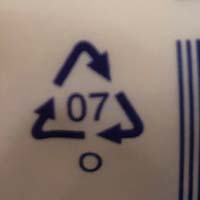
Plastic recycling code class: 7_other_resins